First impeachment trial of Donald Trump

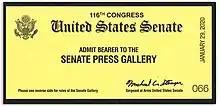
Admission ticket to the Senate Press Gallery dated January 29, 2020

Dershowitz stirred controversy on January 29 by saying, "If a president does something which he believes will help him get elected in the public interest, that cannot be the kind of quid pro quo that results in impeachment." The statement elicited concerns among many that Dershowitz was asserting a president is above the law, with Schiff telling senators it was reminiscent of former president Nixon's assertion that "when the president does it, that means it is not illegal." Dershowitz insisted his comment was mischaracterized, later stating, "a president seeking re-election cannot do anything he wants. He is not above the law. He cannot commit crimes."